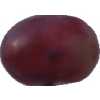
Label: pink_grape